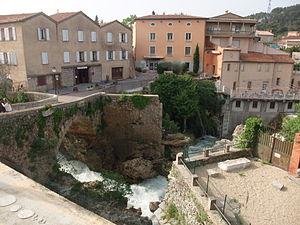
Trans en Provence
Trans-en-Provence est une commune française située dans le département du Var, en région française Provence-Alpes-Côte d'Azur.